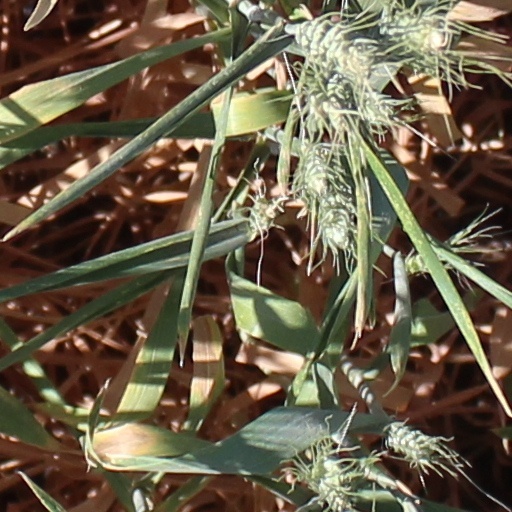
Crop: wheat